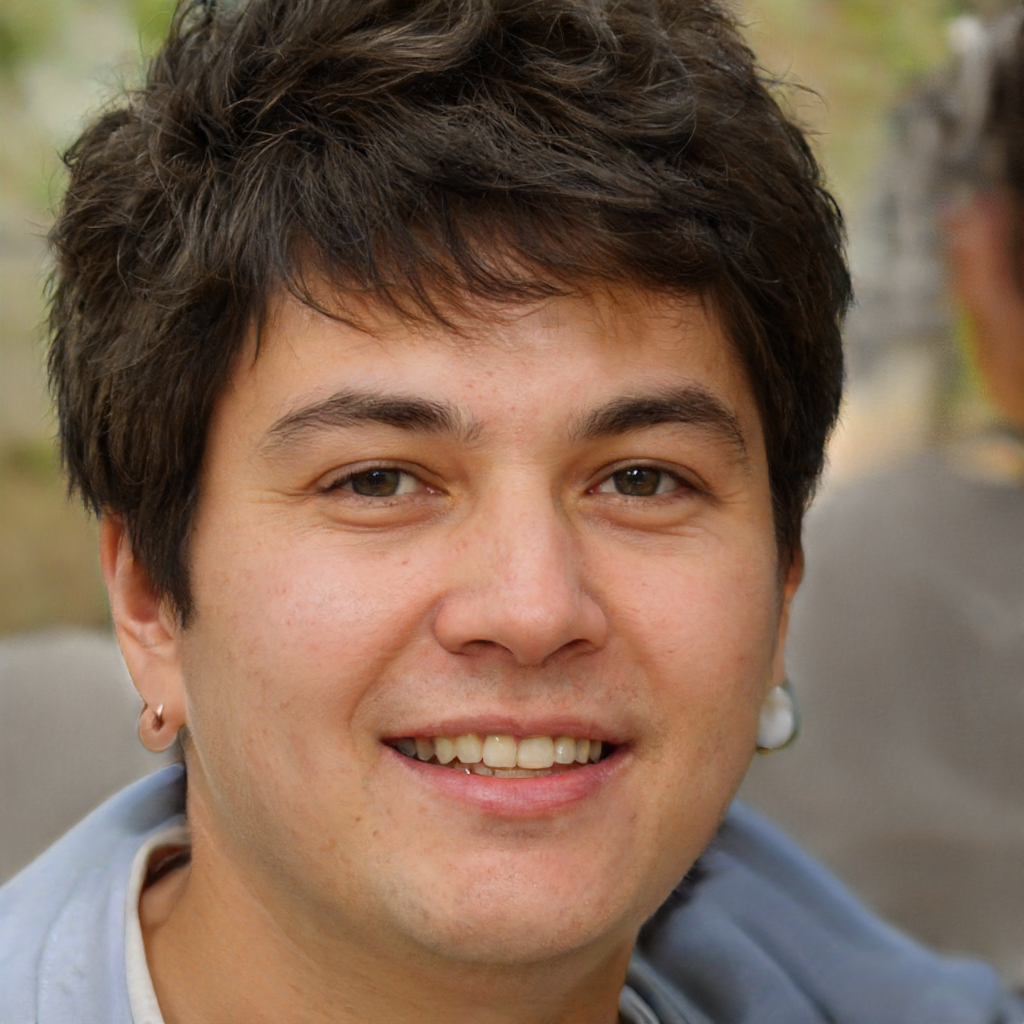
Label: Colored